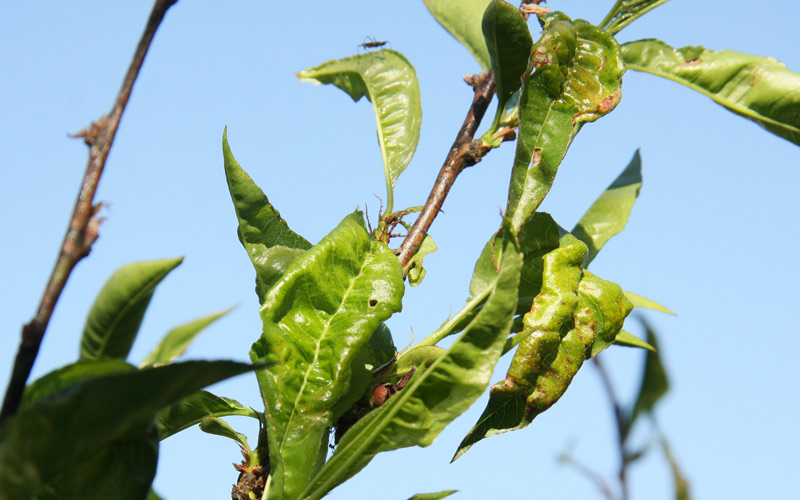
Plant: Peach
Disease: peach leaf curl